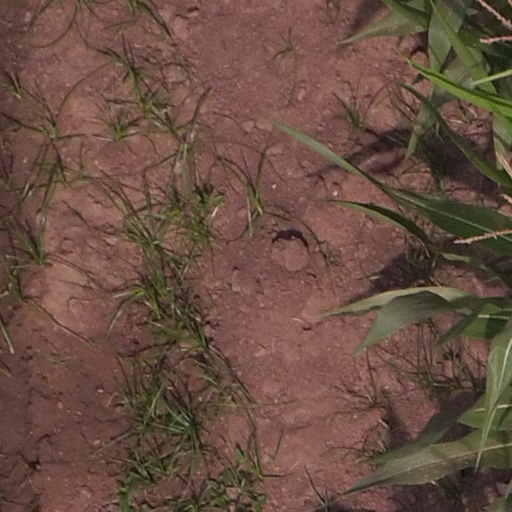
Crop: maize; corn